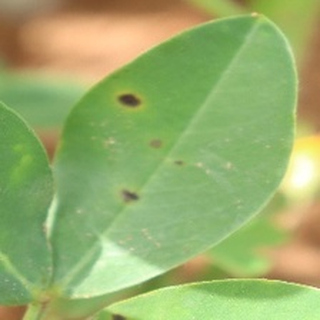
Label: groundnut_early_leaf_spot